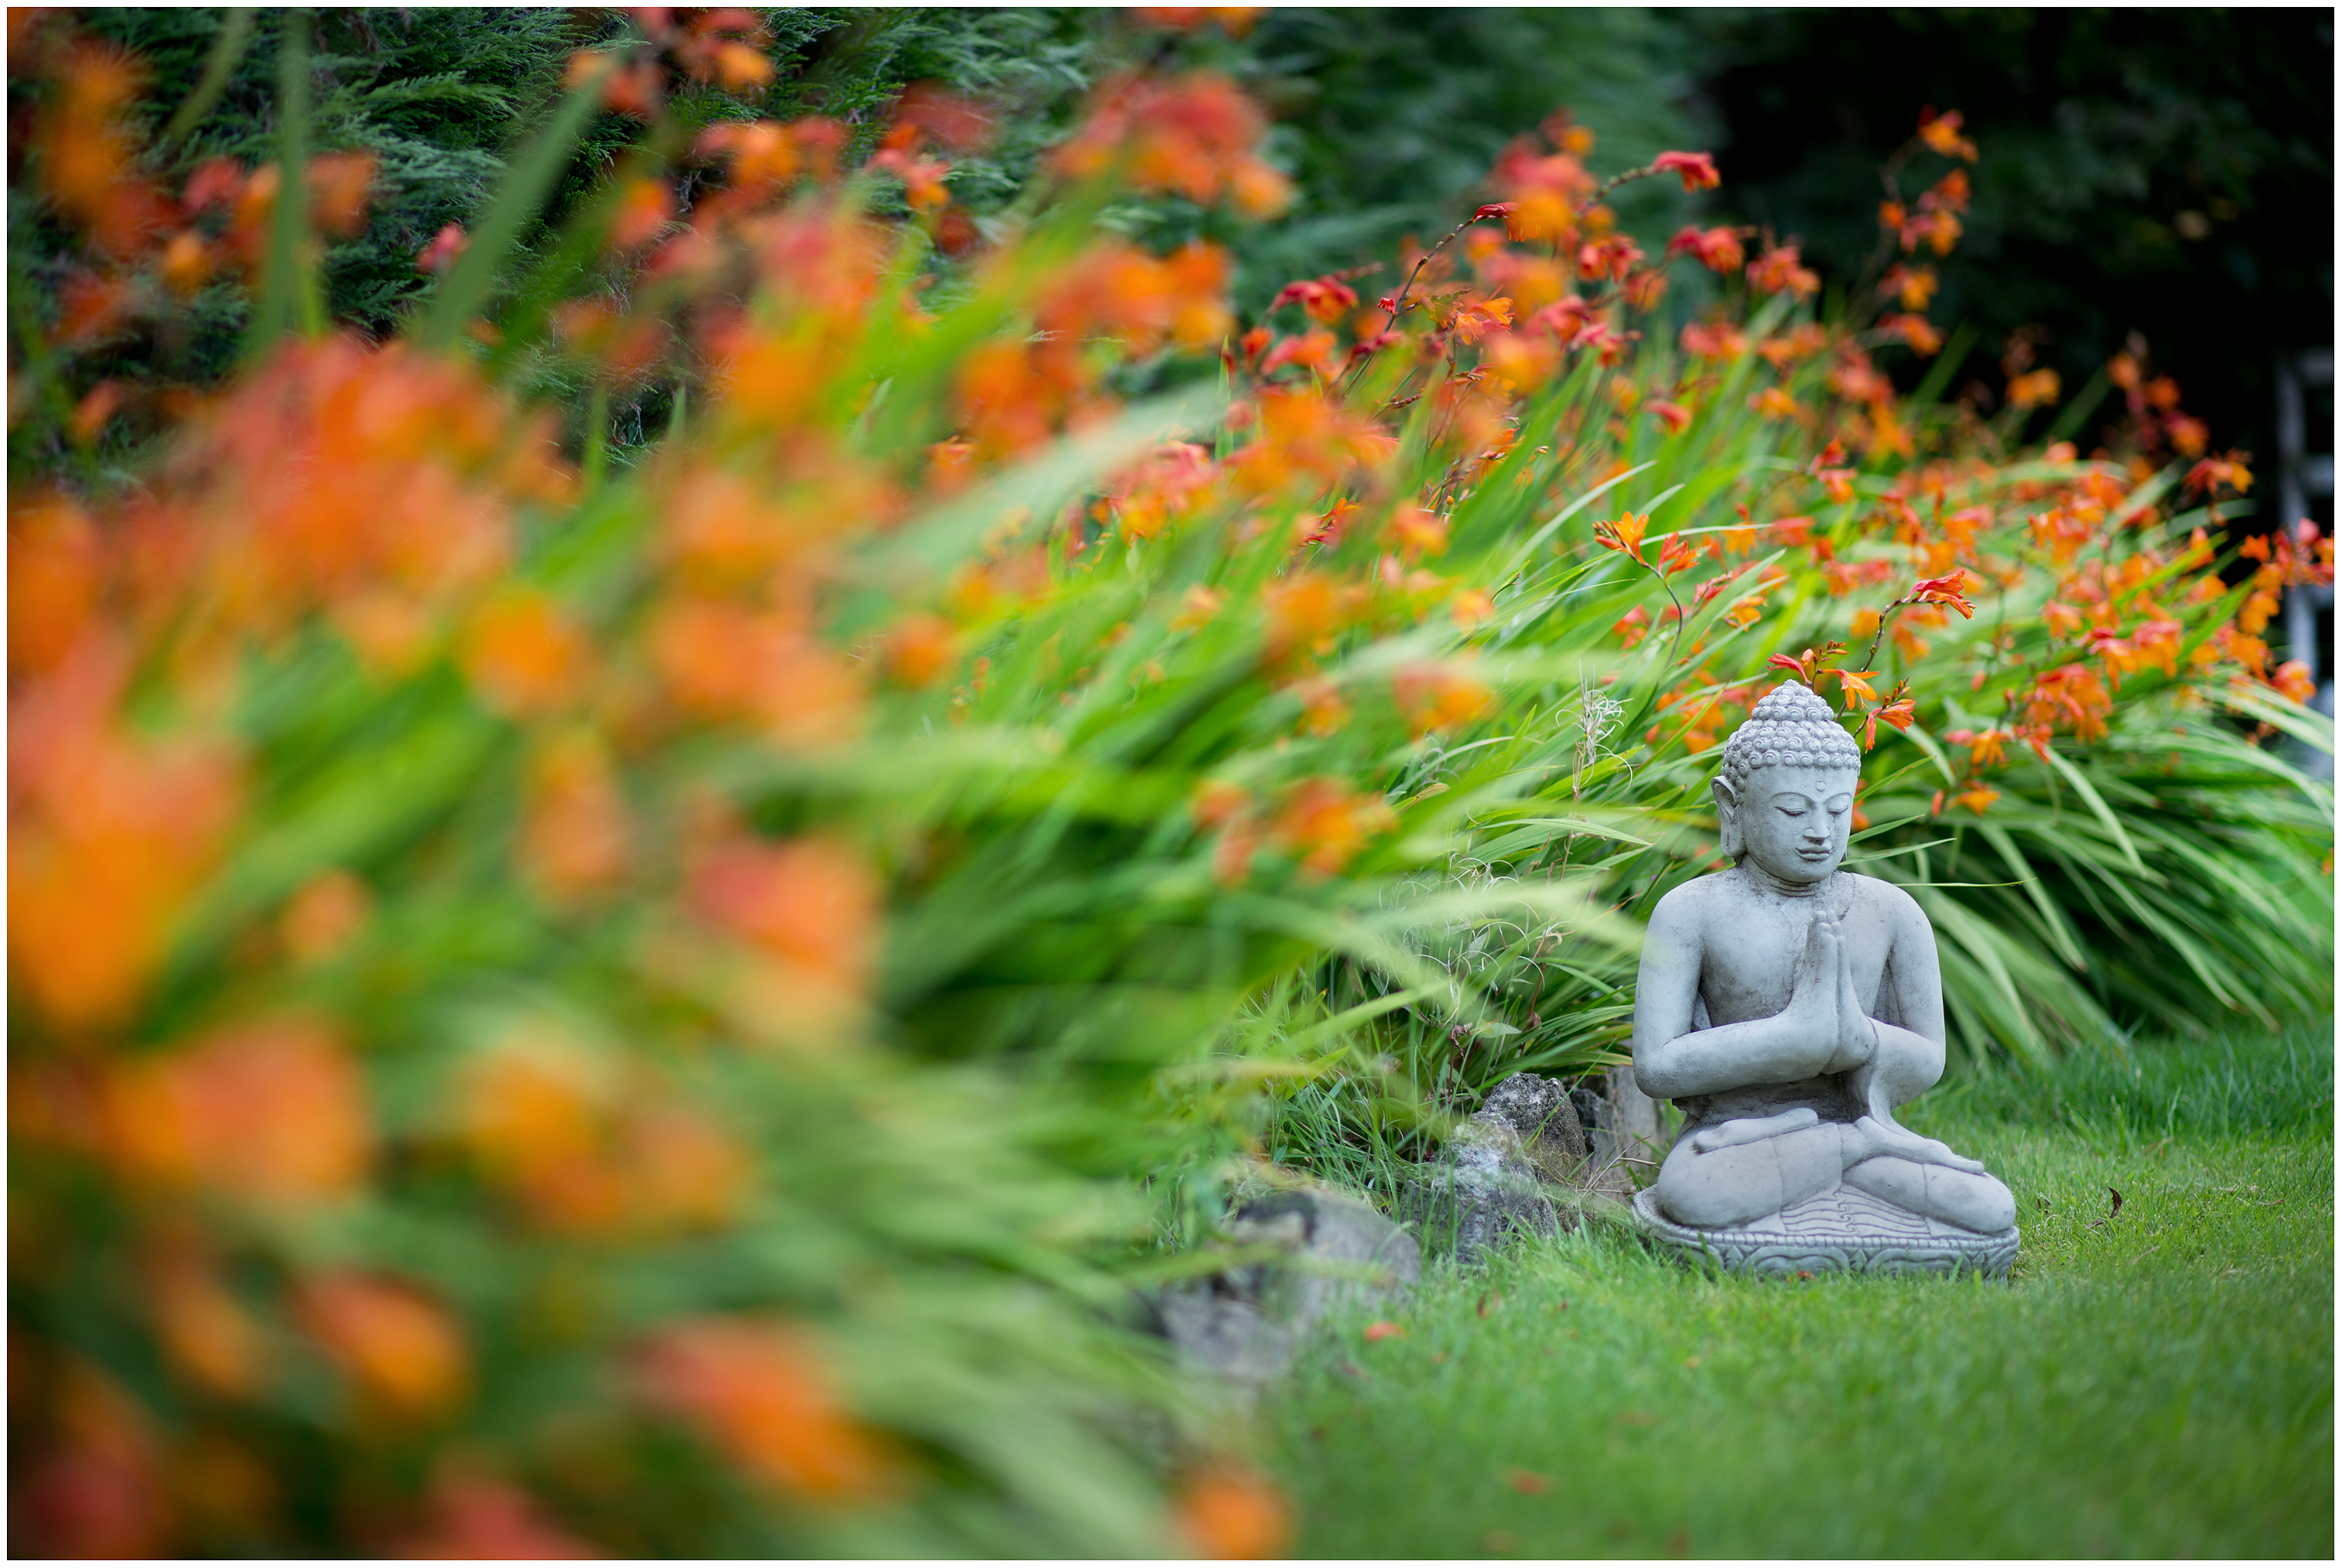
grass, bokeh, plant, lawn, meadow, stem, leaf, flower, statue, orange, green, autumn, peace, backyard, calm, religion, botany, nikon, garden, flora, season, plants, spiritual, ornament, wildflower, yorkshire, grey, meditation, shrub, wakefield, spirit, woodland, horticulture, habitat, blooms, outwood, bhudda, vibrancy